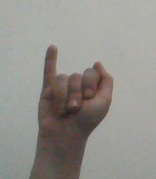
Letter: meem